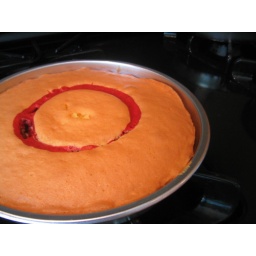
Looked so perfect as batter, but then the yellow cake took over the red velvet!